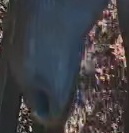
Face region: mouth_nostrils (mouth_chin_nostrils_and_profile)
Pain indicator: moderately_present